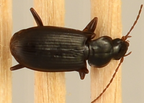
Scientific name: Calathus advena
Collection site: Niwot Ridge Mountain Research Station Site (NIWO), plot NIWO_007